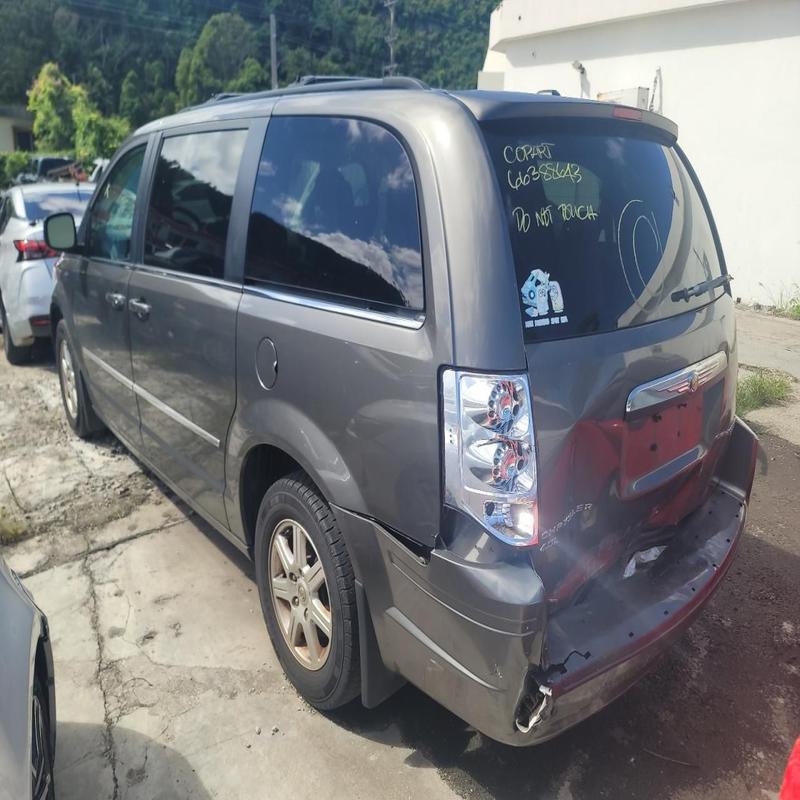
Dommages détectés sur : malle, feu arrière droit, feu arrière gauche, pare-choc arrière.
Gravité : mineur